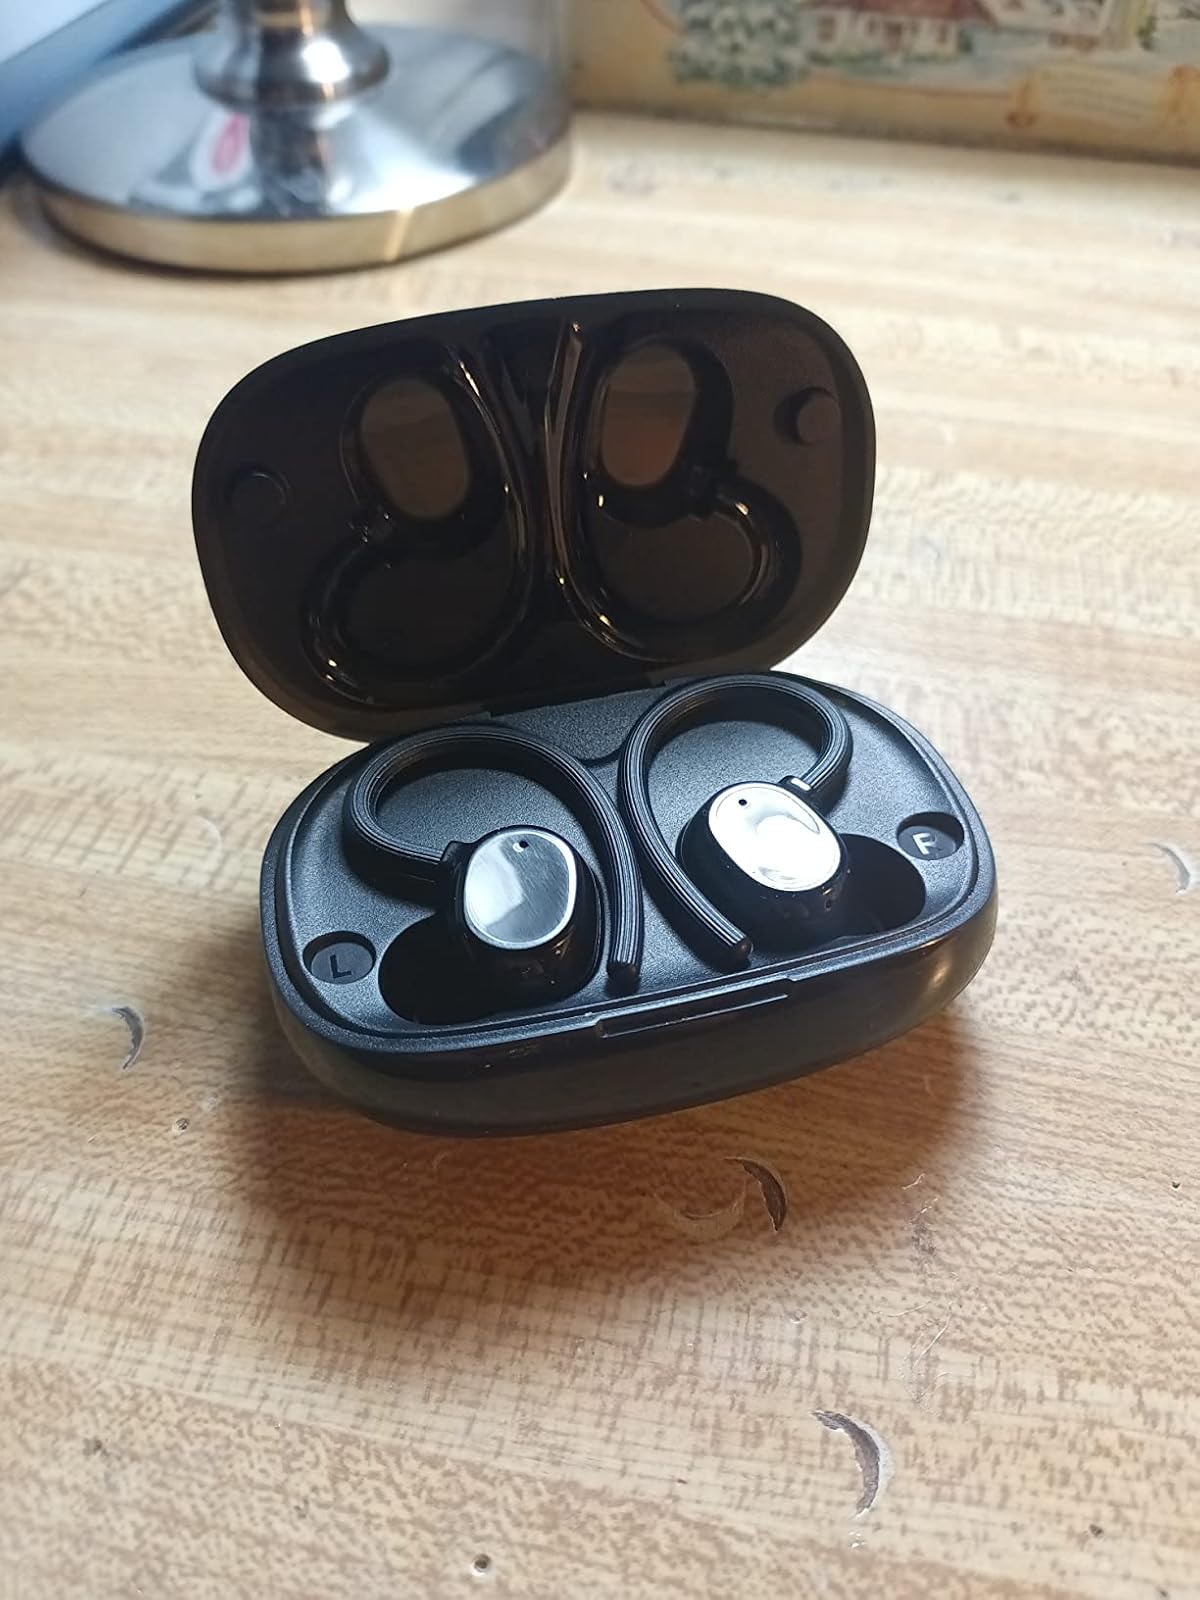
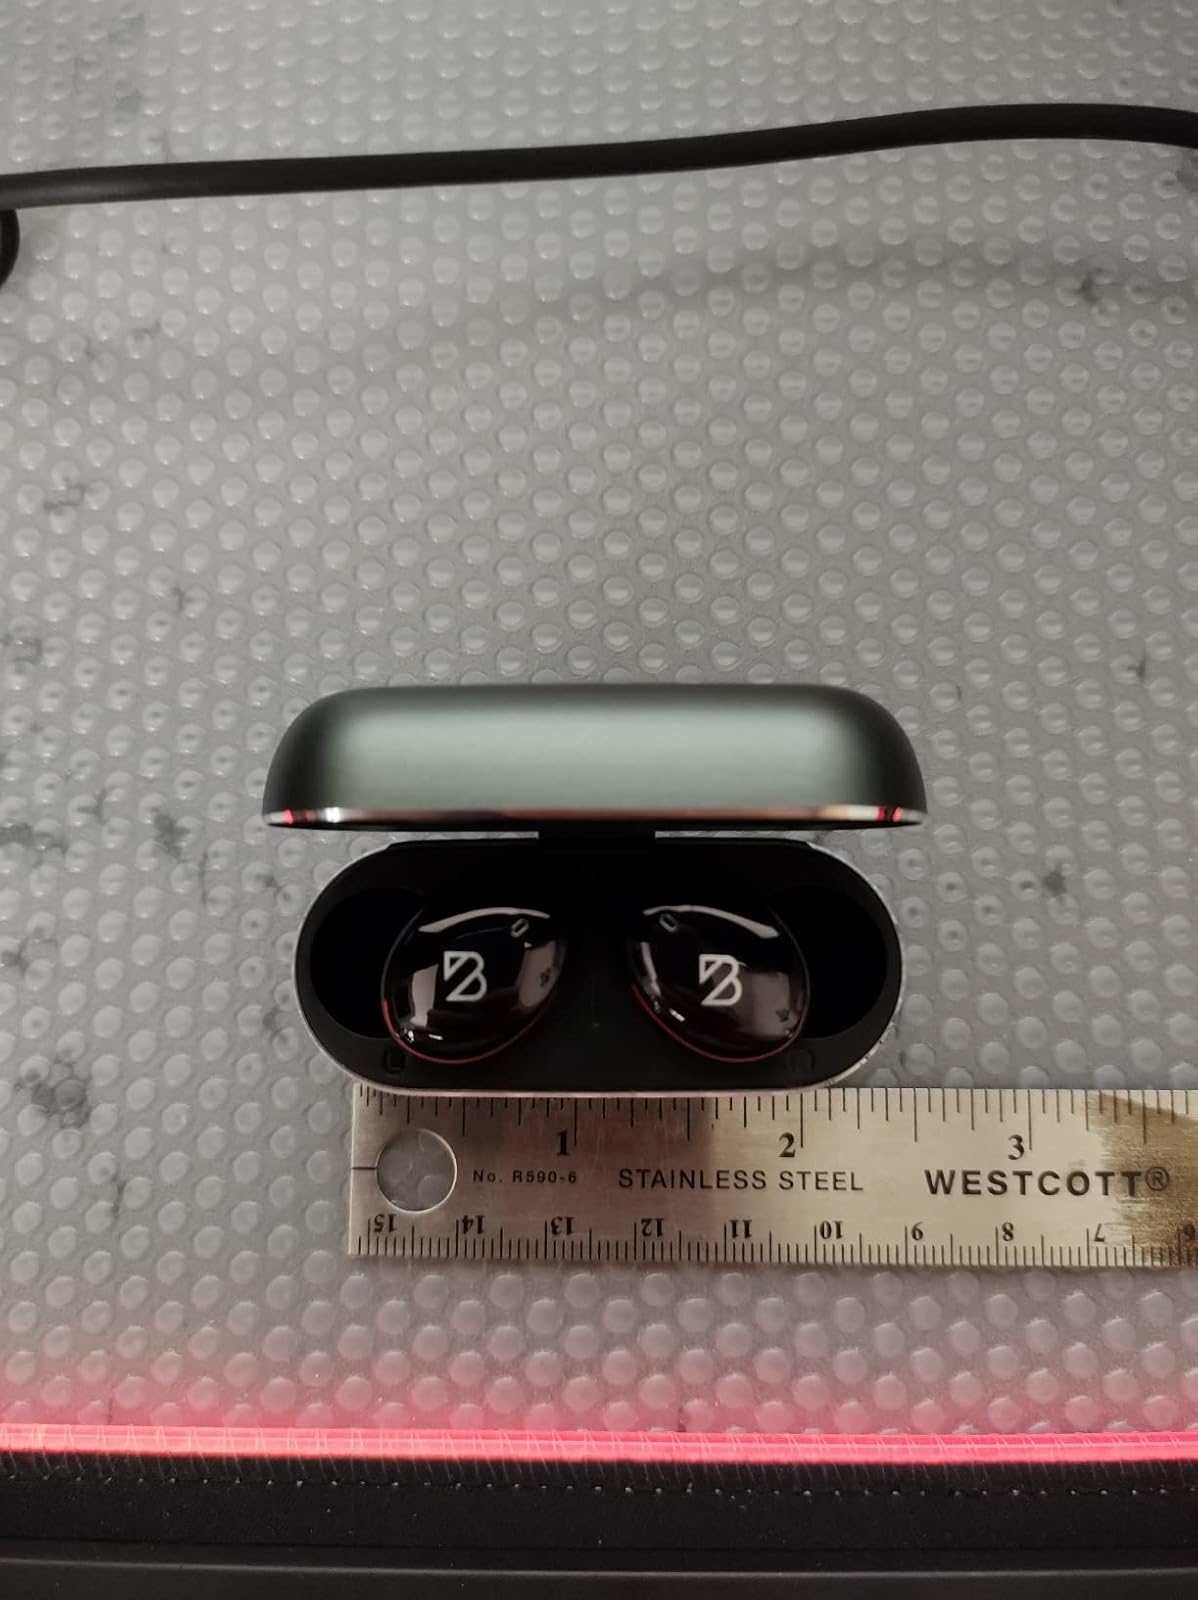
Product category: earbuds
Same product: no